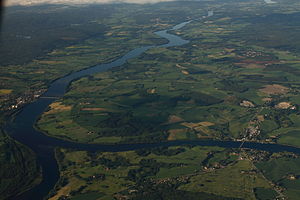
Biflod
Bifloden Vorma (i forgrunden) løber ud i Glomma i Norge
En biflod er en mindre flod, der løber ind i en større flod, hovedfloden. Når man taler om højre-, hhv. venstrebifloder, betyder det bifloder, der løber til hovedfloden fra højre, hhv. venstre side, set medstrøms.